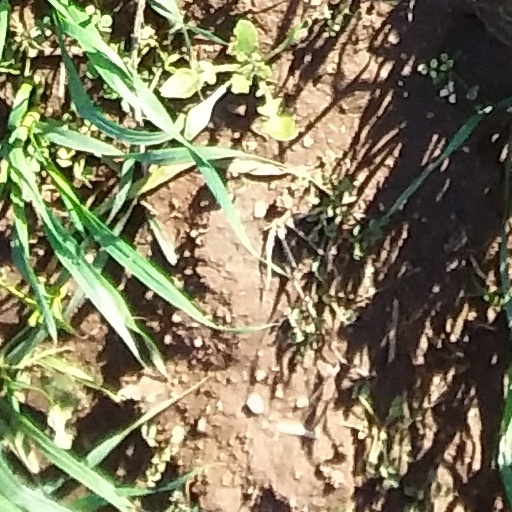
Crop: wheat